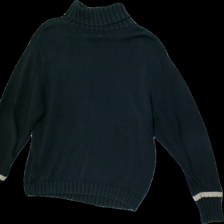
View: back
Type: Sweater
Category: Ladies
Brand: Batistini (Dressman)
Colors: Black, Beige
Material: 100% Cotton
Pattern: Other
Cut: Regular
Size: XXL
Price range: 100-150
Recommended usage: Reuse
Description: Knitted sweater with poloneck and beige details
Comment: washed out